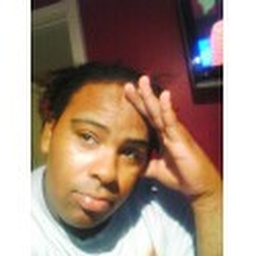
look@me bored@ my grandma house in da kitchen